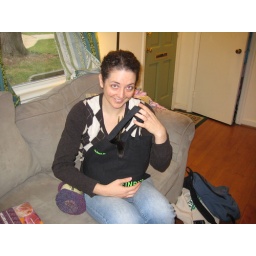
the cat is in the bag